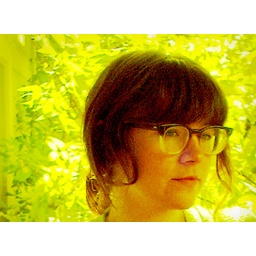
yellow me in glasses